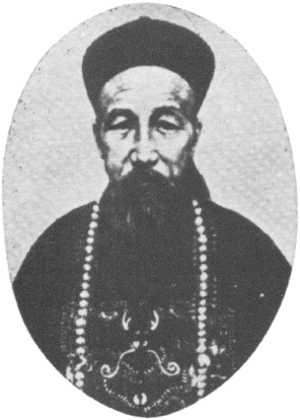
Zēng Guófán est un éminent général chinois Han ainsi qu'un fervent lettré confucéen de la fin de la dynastie Qing en Chine.
La révolte des Taiping est un soulèvement majeur qui eut lieu dans le sud, puis le centre de la Chine, entre 1851 et 1864 ; cette révolte, dont la dynastie des Qing mit près de quinze ans à venir à bout, tire son nom du royaume que les rebelles avaient fondé en Chine du sud et en Chine centrale, le Taiping Tian Guo, ou « Royaume céleste de la Grande Paix », d'où provient le nom de Tàipíng.